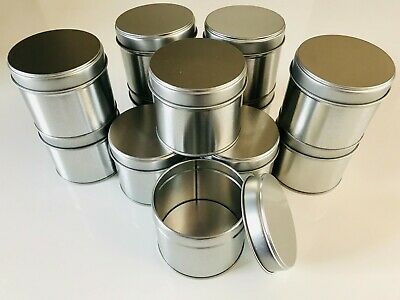
Label: metal